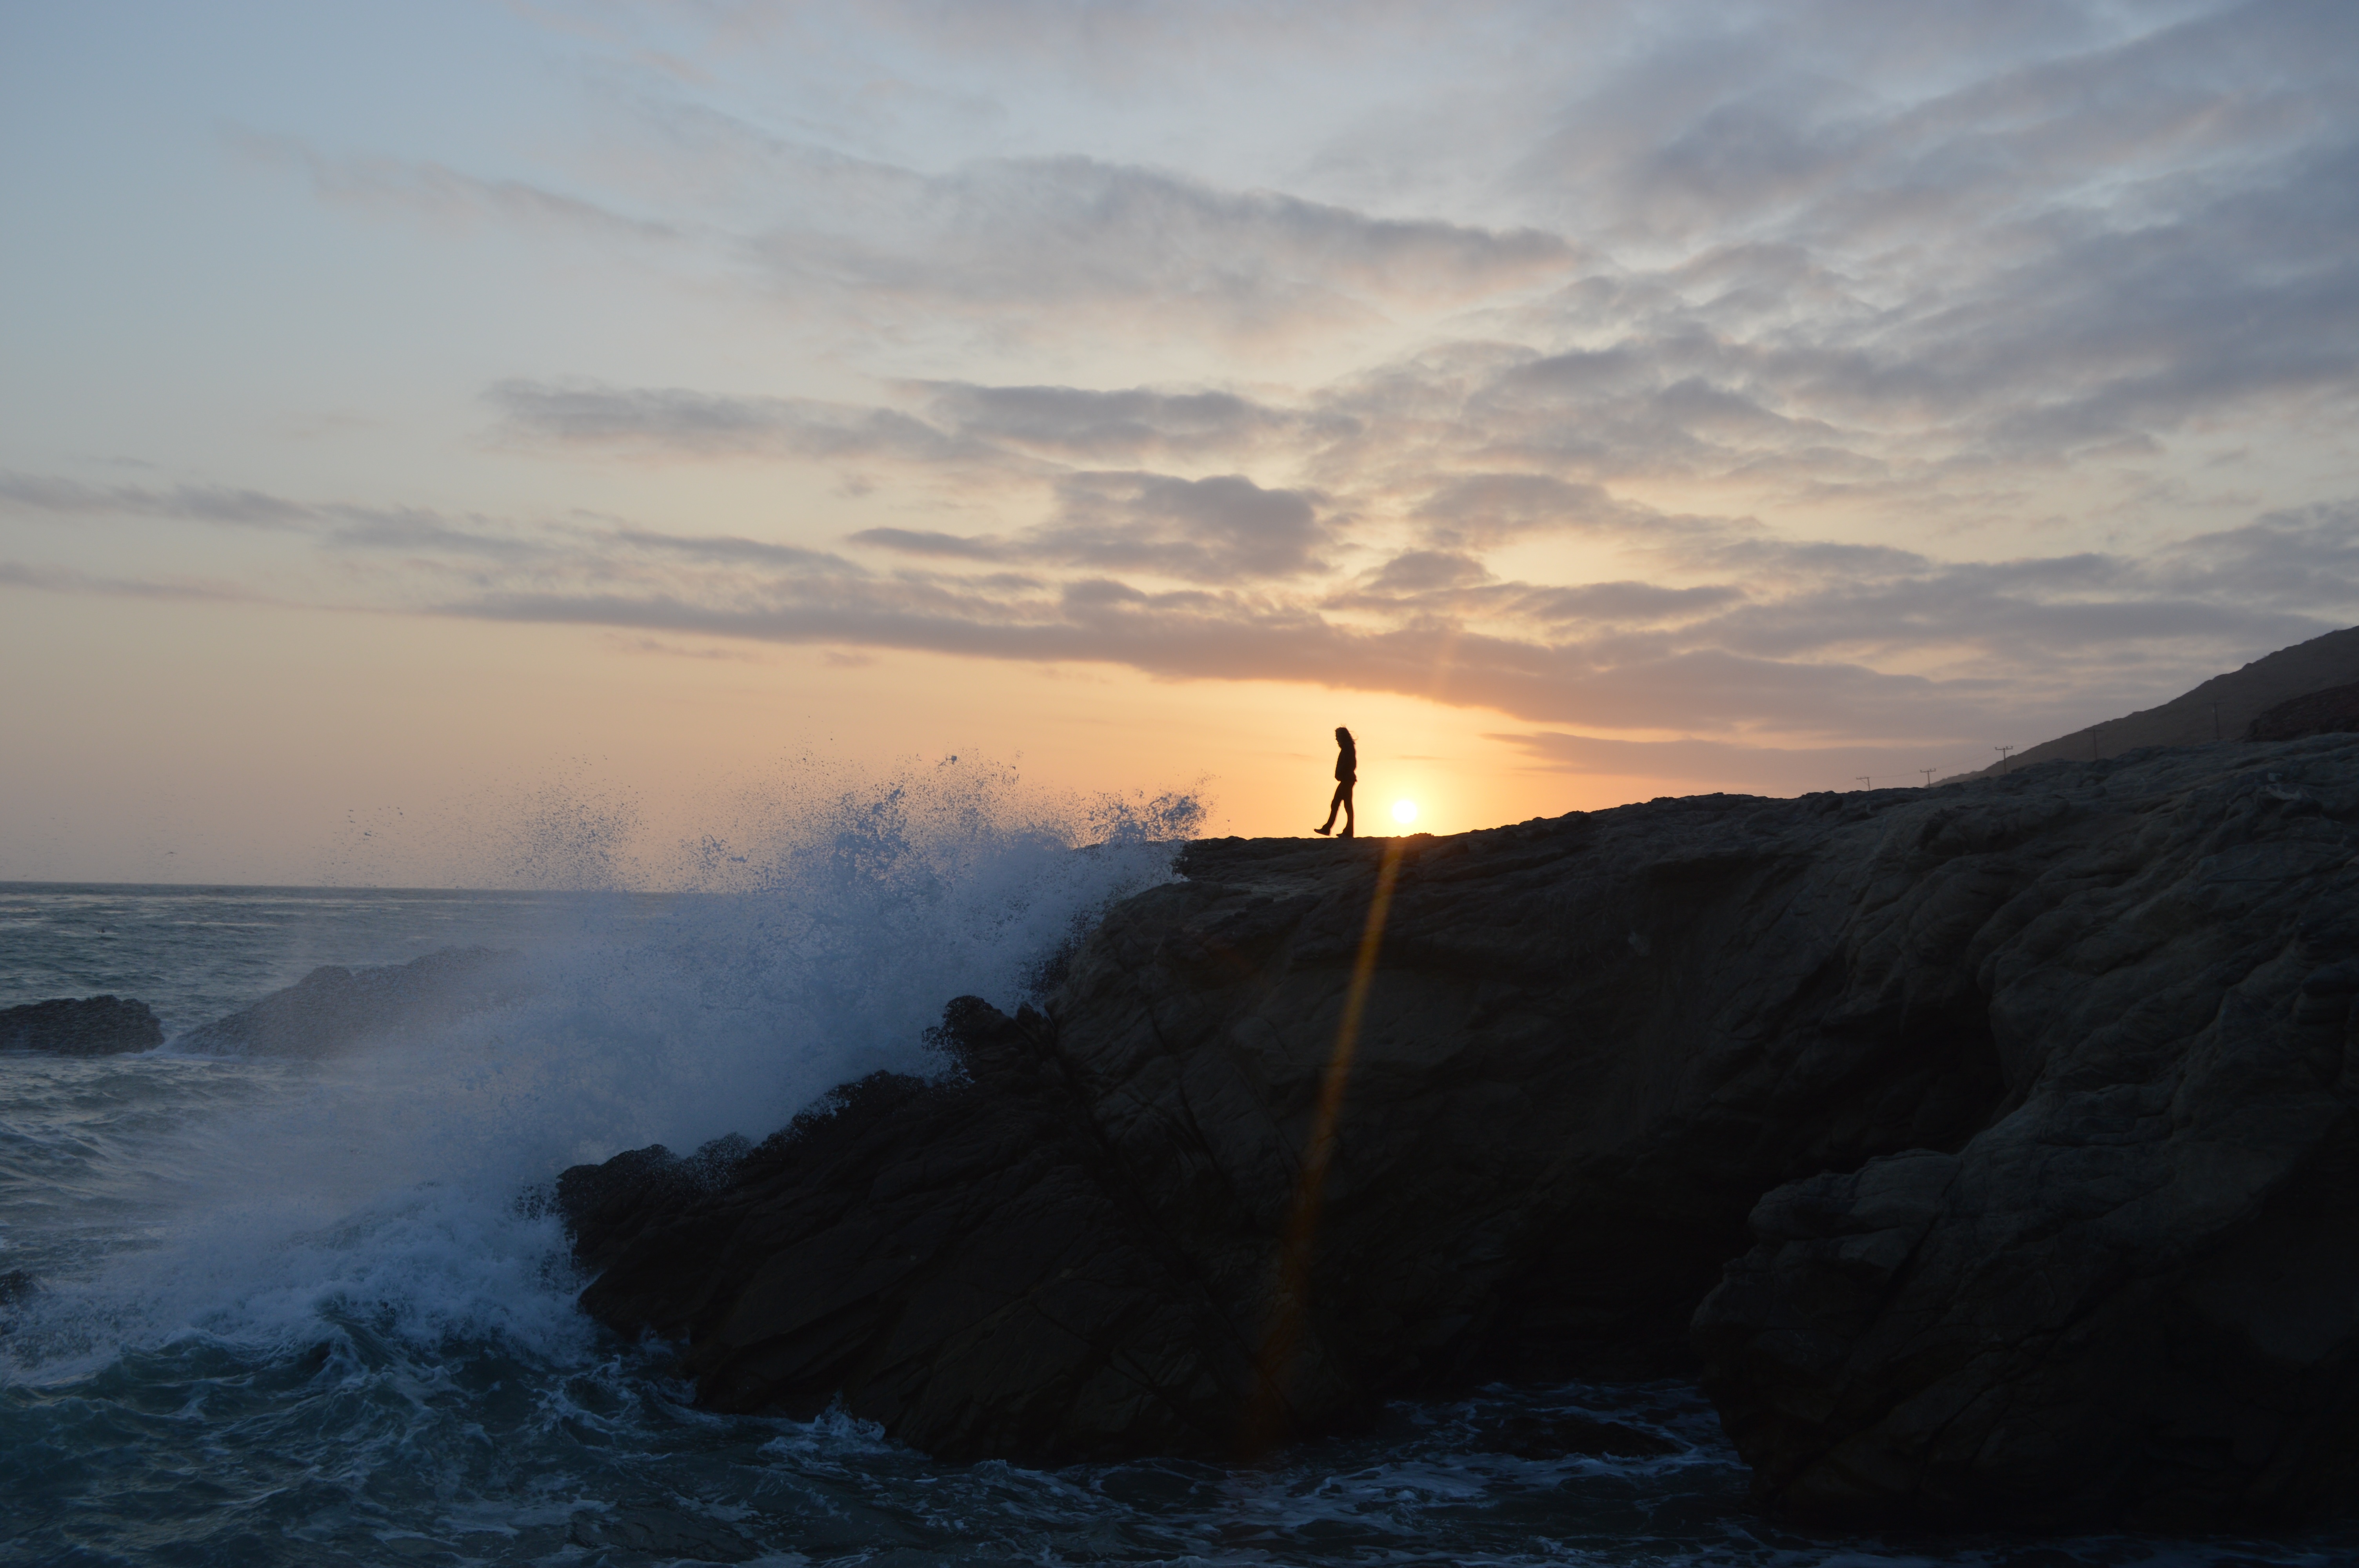
beach, sea, coast, rock, ocean, horizon, silhouette, mountain, cloud, sky, sun, sunrise, sunset, sunlight, morning, shore, wave, adventure, dawn, cliff, dusk, evening, splash, weather, bay, terrain, body of water, waves, cape, atmospheric phenomenon, wind wave